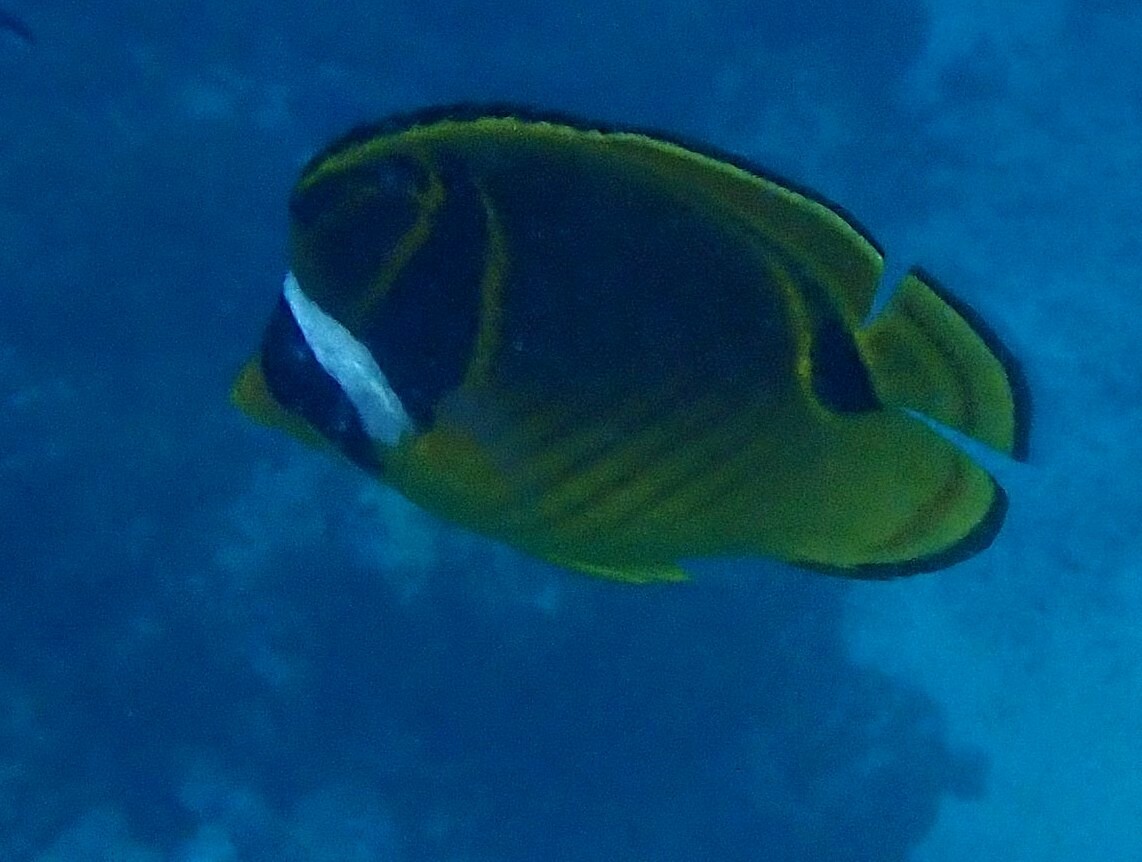
Chaetodon lunula (Raccoon Butterflyfish)